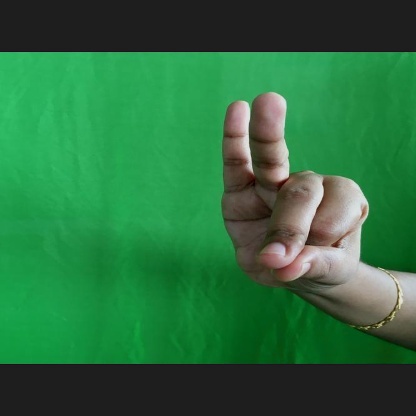
Mudra: Bramaram